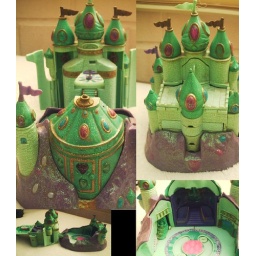
castle and jewelry box in the same time by star castle